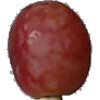
Label: Grape Pink 1